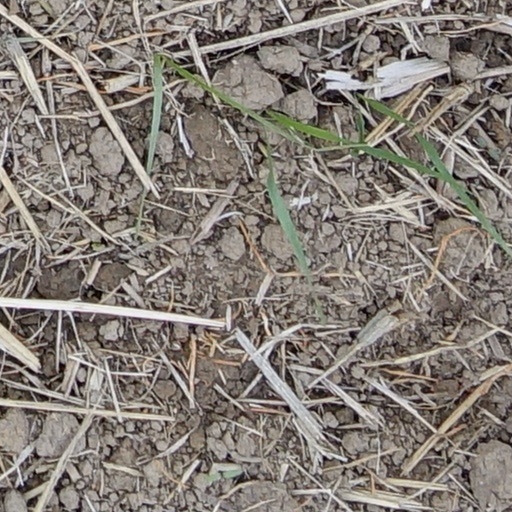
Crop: wheat